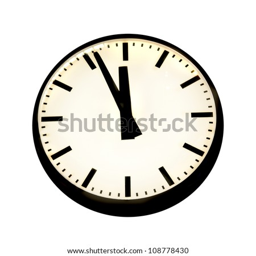
five to twelve on the clock .